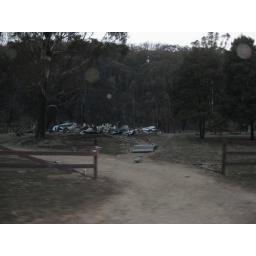
remnants of house in Silver creek road